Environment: lab
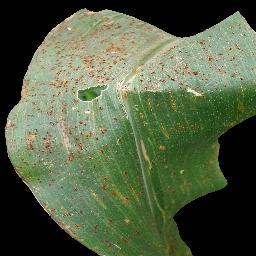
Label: common_rust